Bud Dupree

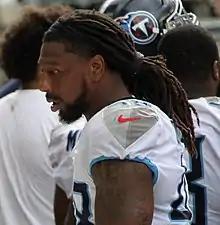
Dupree with the Titans in 2021

Dupree signed a five-year, $82.5 million contract with the Tennessee Titans on March 19, 2021. Heading into training camp, Dupree was placed on the physically unable to perform (PUP) list on July 24, 2021. He was activated off the list on August 6, 2021, playing in his first practice the same day. He suffered an abdominal injury in Week 10 and was placed on injured reserve on November 20, 2021. He was activated on December 18.